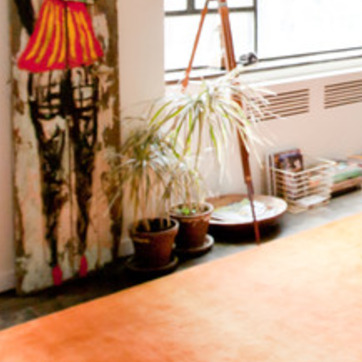
Material: foliage